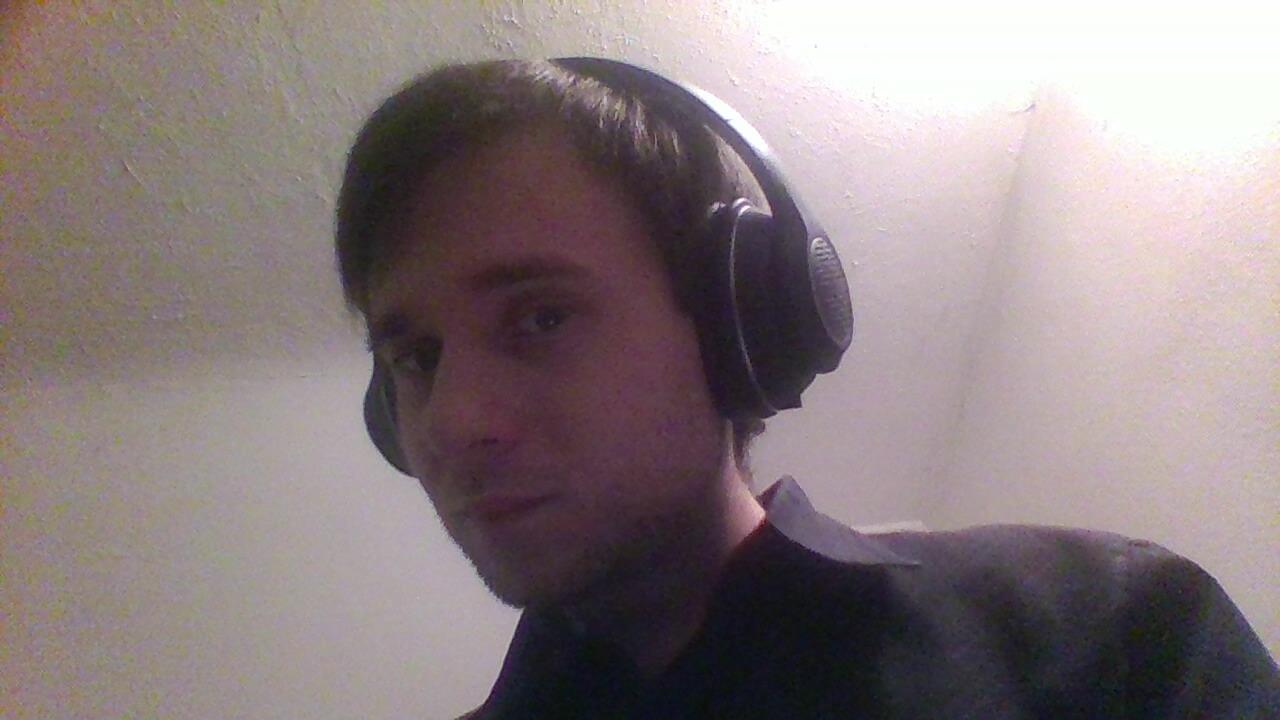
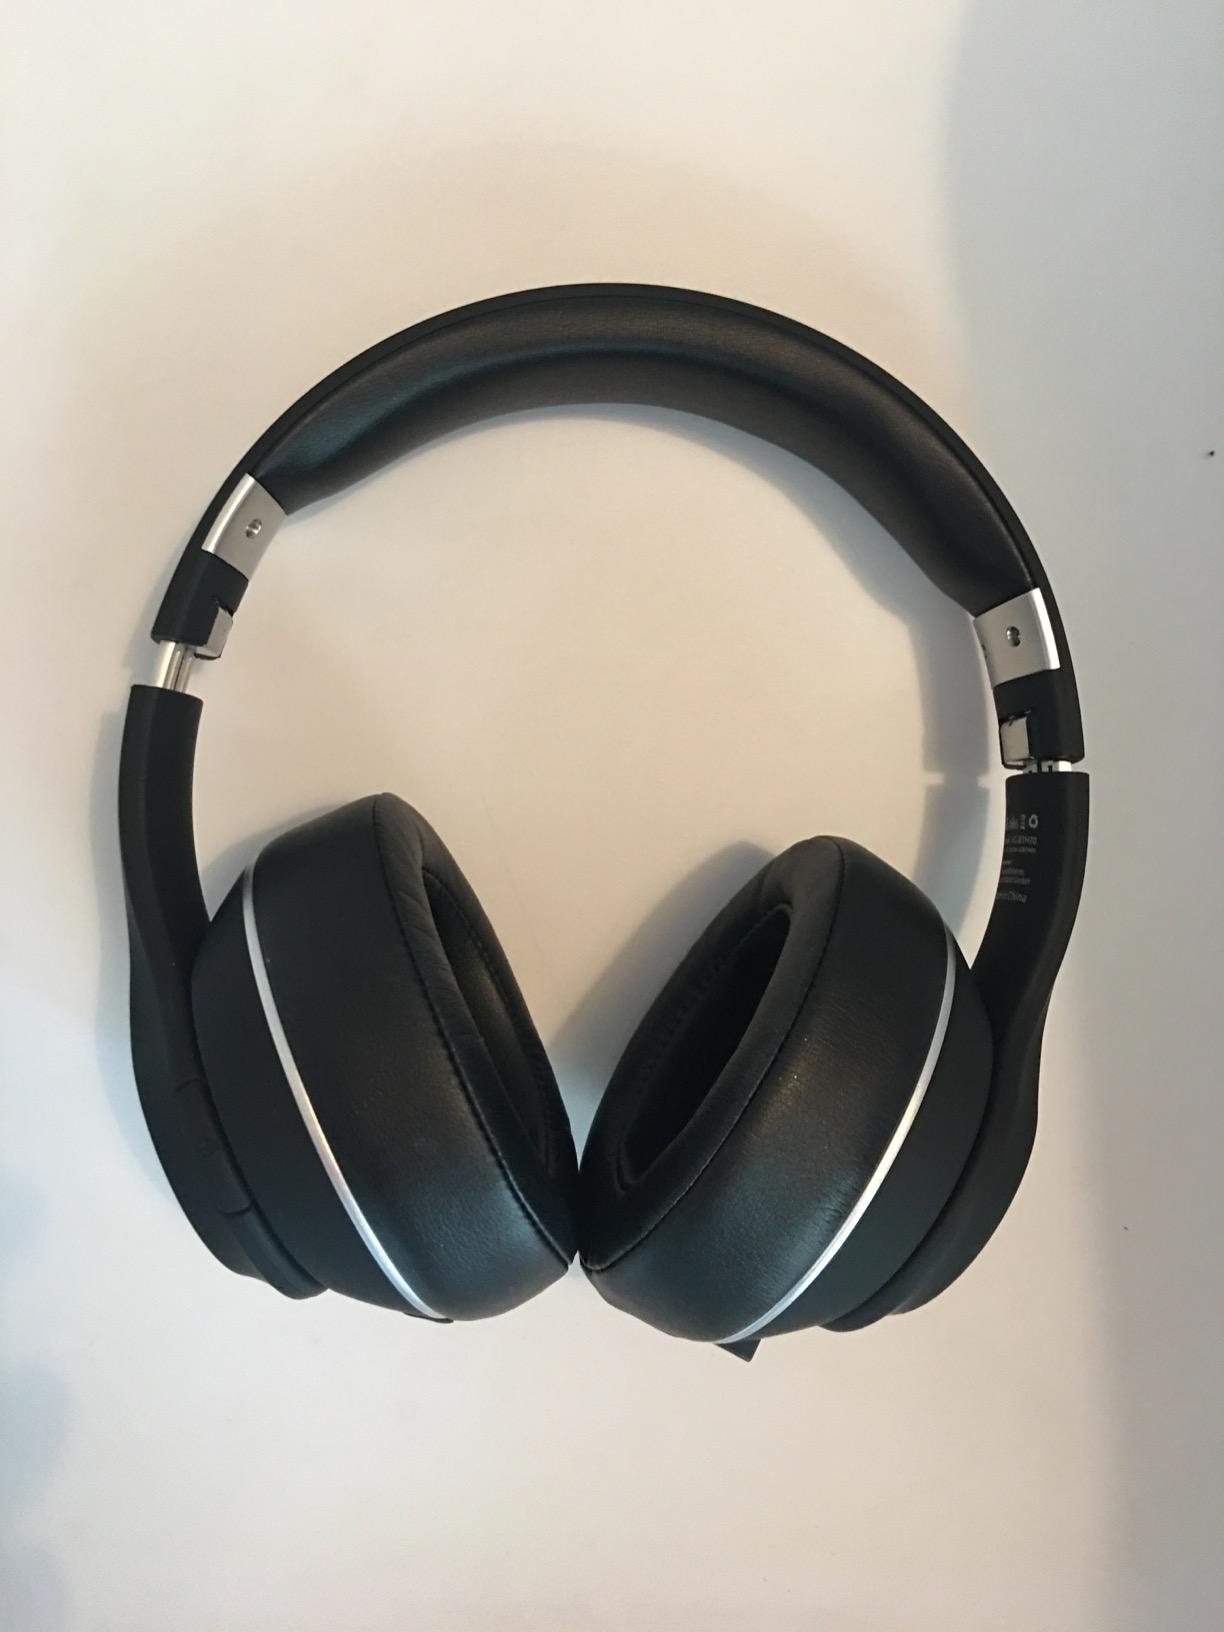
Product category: headphones
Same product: yes